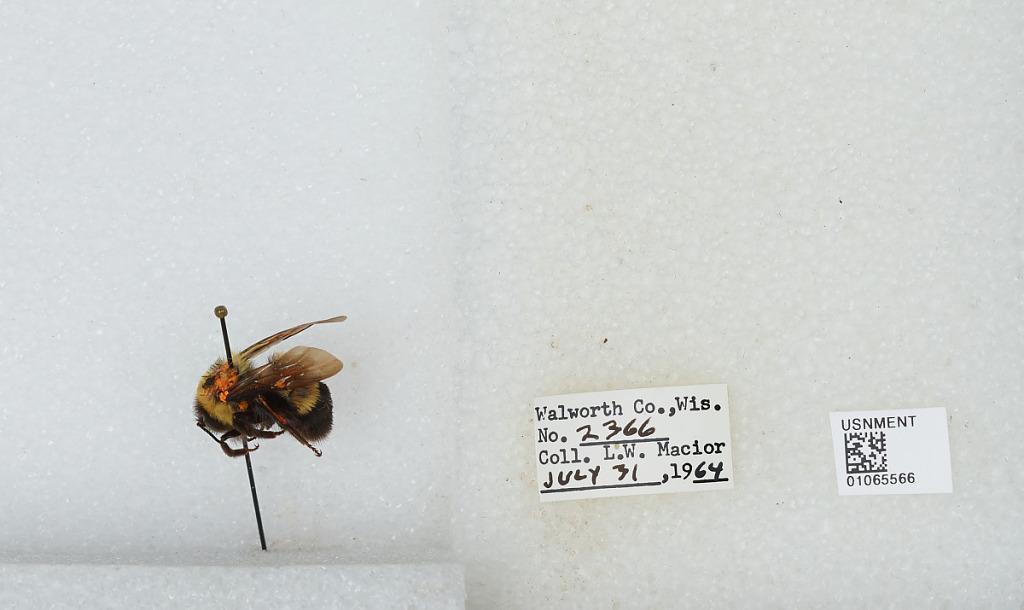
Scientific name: Bombus (Bombus) affinis Cresson
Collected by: L. Macior
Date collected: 1964-7-31
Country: United States
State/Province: Wisconsin
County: Walworth
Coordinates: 42.67, -88.54